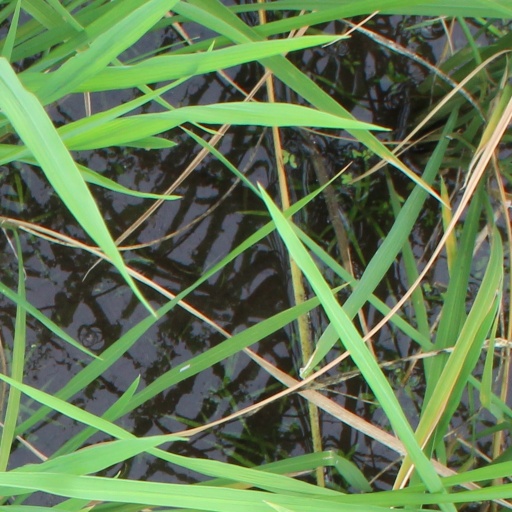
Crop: rice